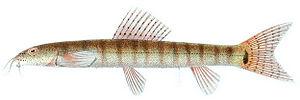
Nemacheilus est un genre de poissons téléostéens de la famille des Nemacheilidae et de l'ordre des Cypriniformes. Nemacheilus est un genre de « loches de pierre » originaire d'Asie.